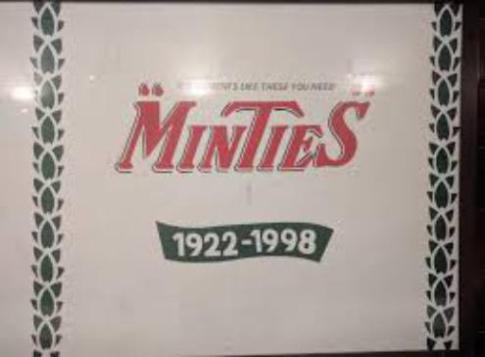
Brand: minties
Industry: Food